Fort St. Angelo

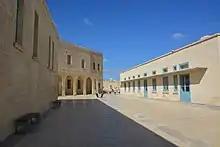
Interior of the fort after restoration

On 5 March 2012, it was confirmed that the European Regional Development Fund allocated €13.4 million for the restoration, conservation and re-use of the site, allowing for the Fort to be opened as a major visitor attraction highlighting its history and roles through the ages as well as to cater for educational programs, cultural events and live historical experiences. The restoration was managed by Heritage Malta. and completed in September 2015. It frequently participates in hosting events of national importance including the Commonwealth Heads of Government Meeting 2015 and the 2017 Maltese EU presidency.